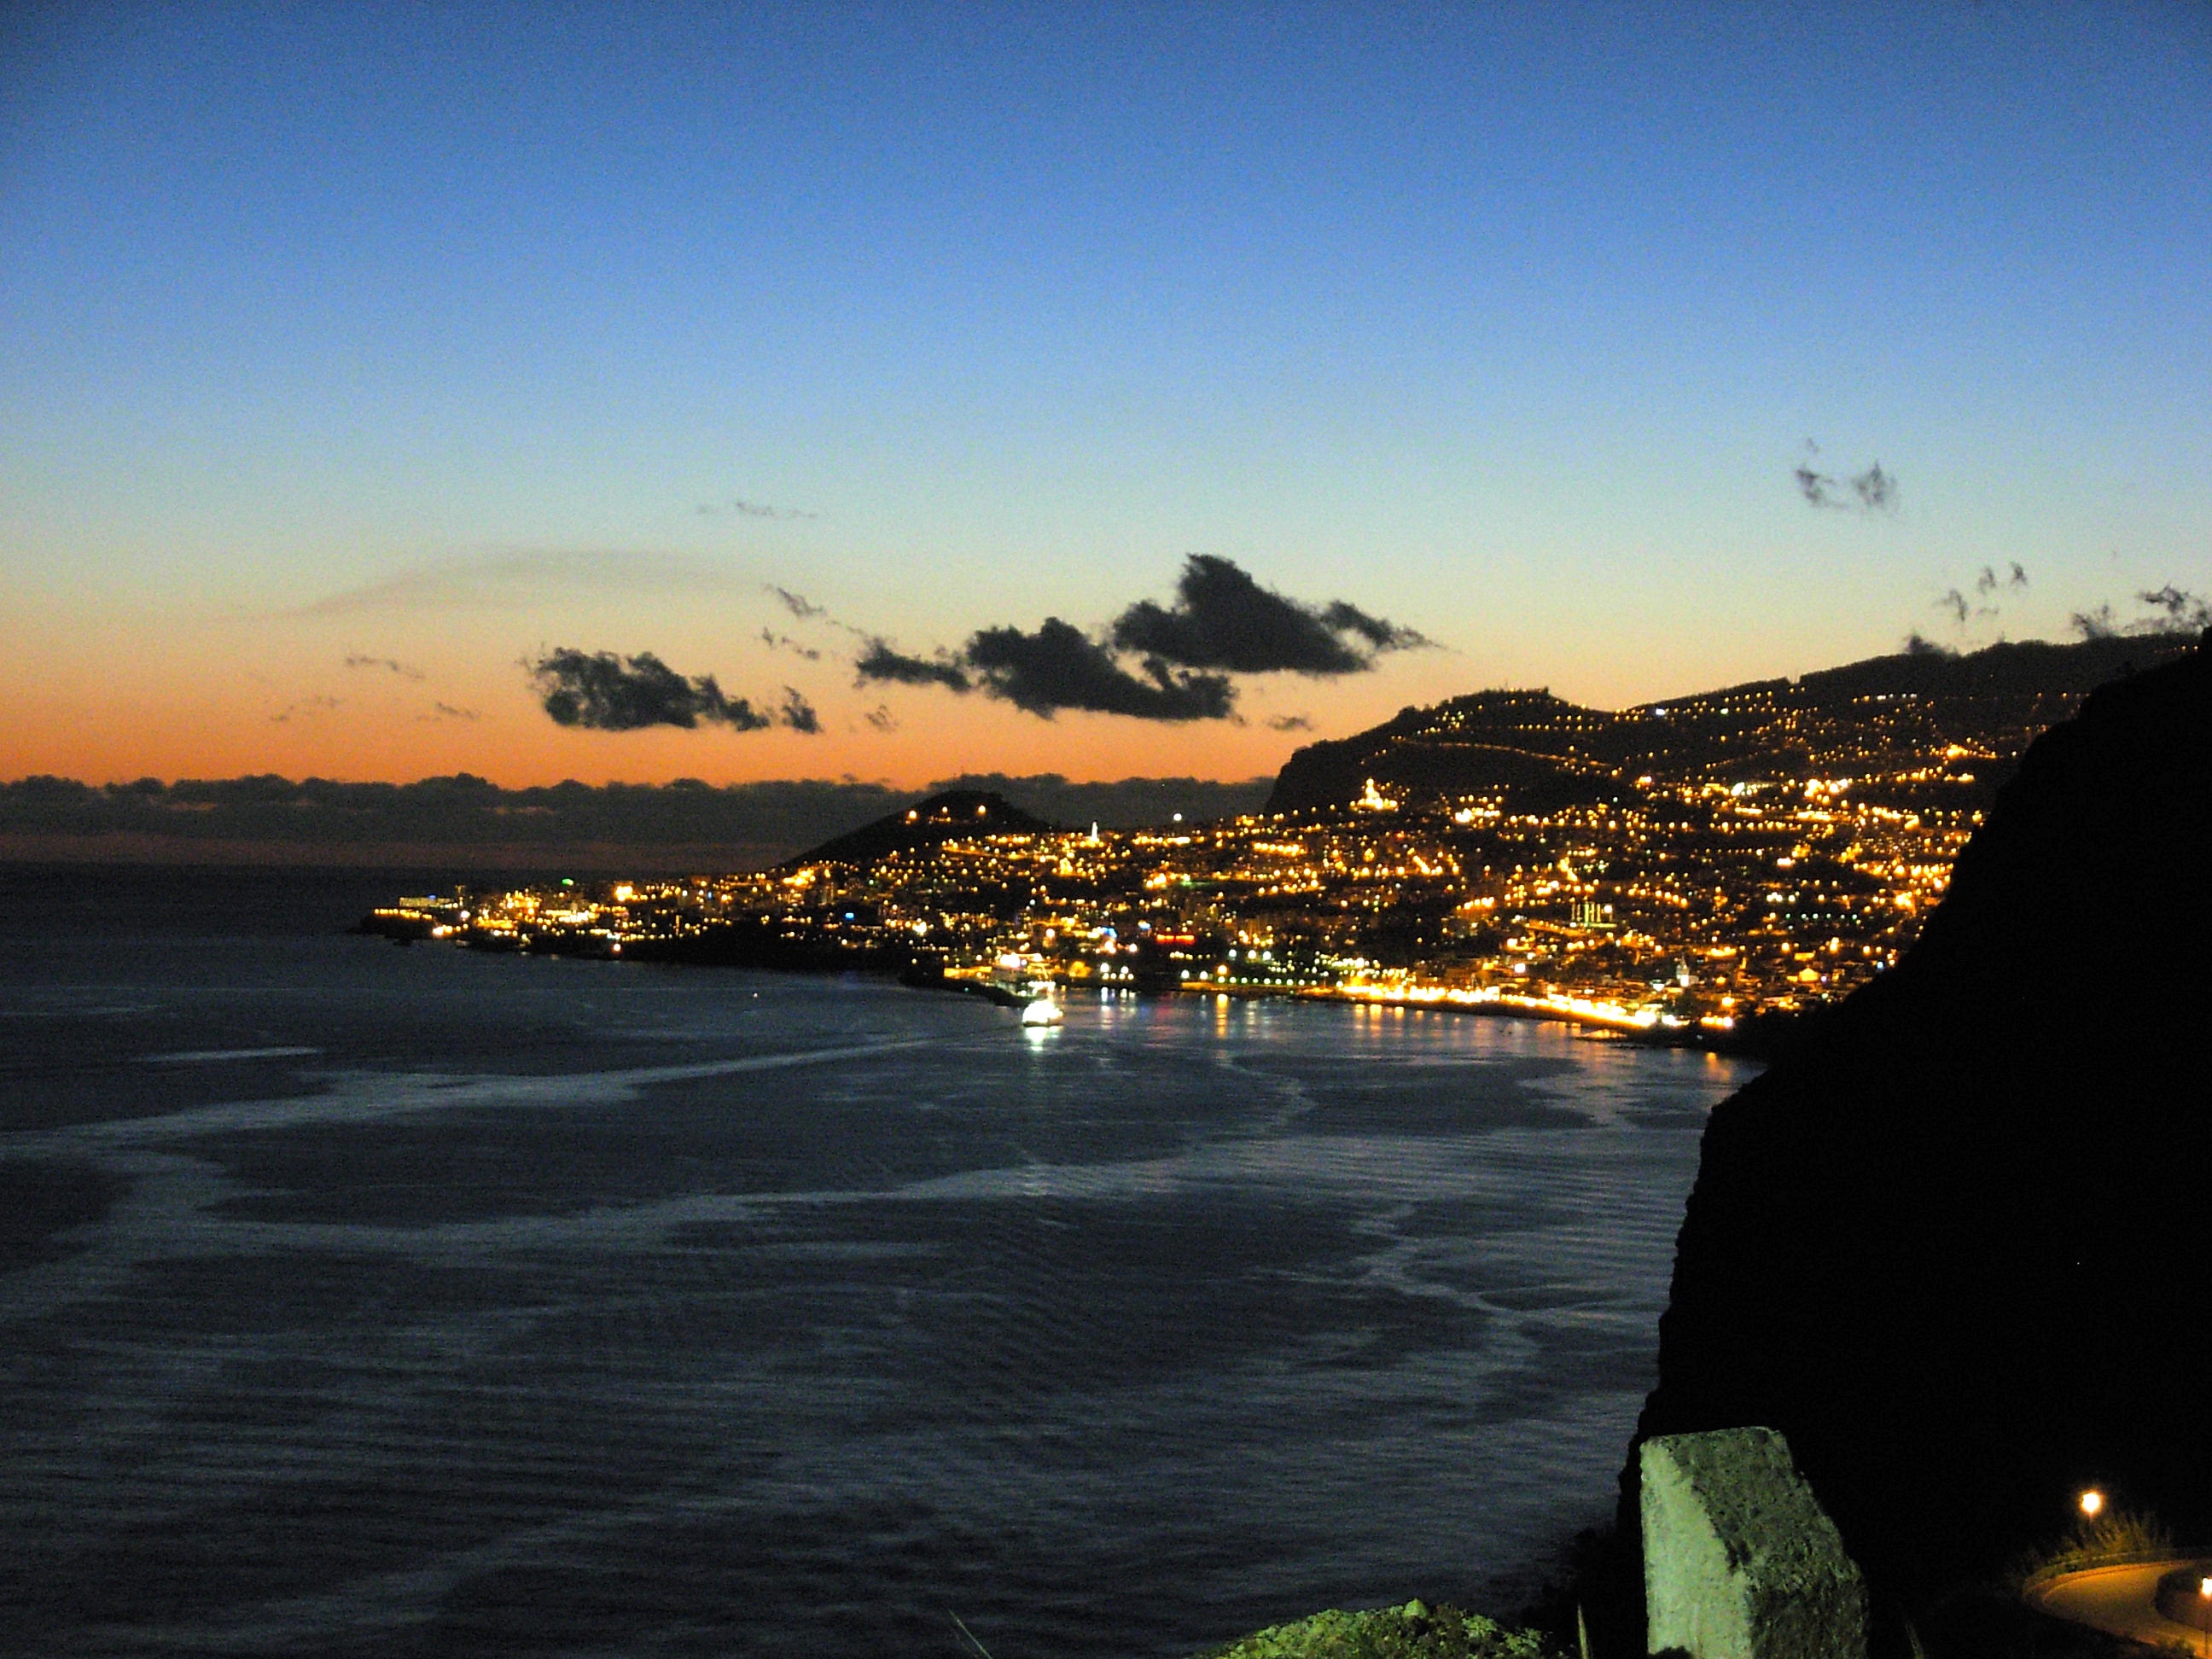
beach, sea, coast, ocean, horizon, sunrise, sunset, morning, shore, dawn, dusk, evening, bay, body of water, cape